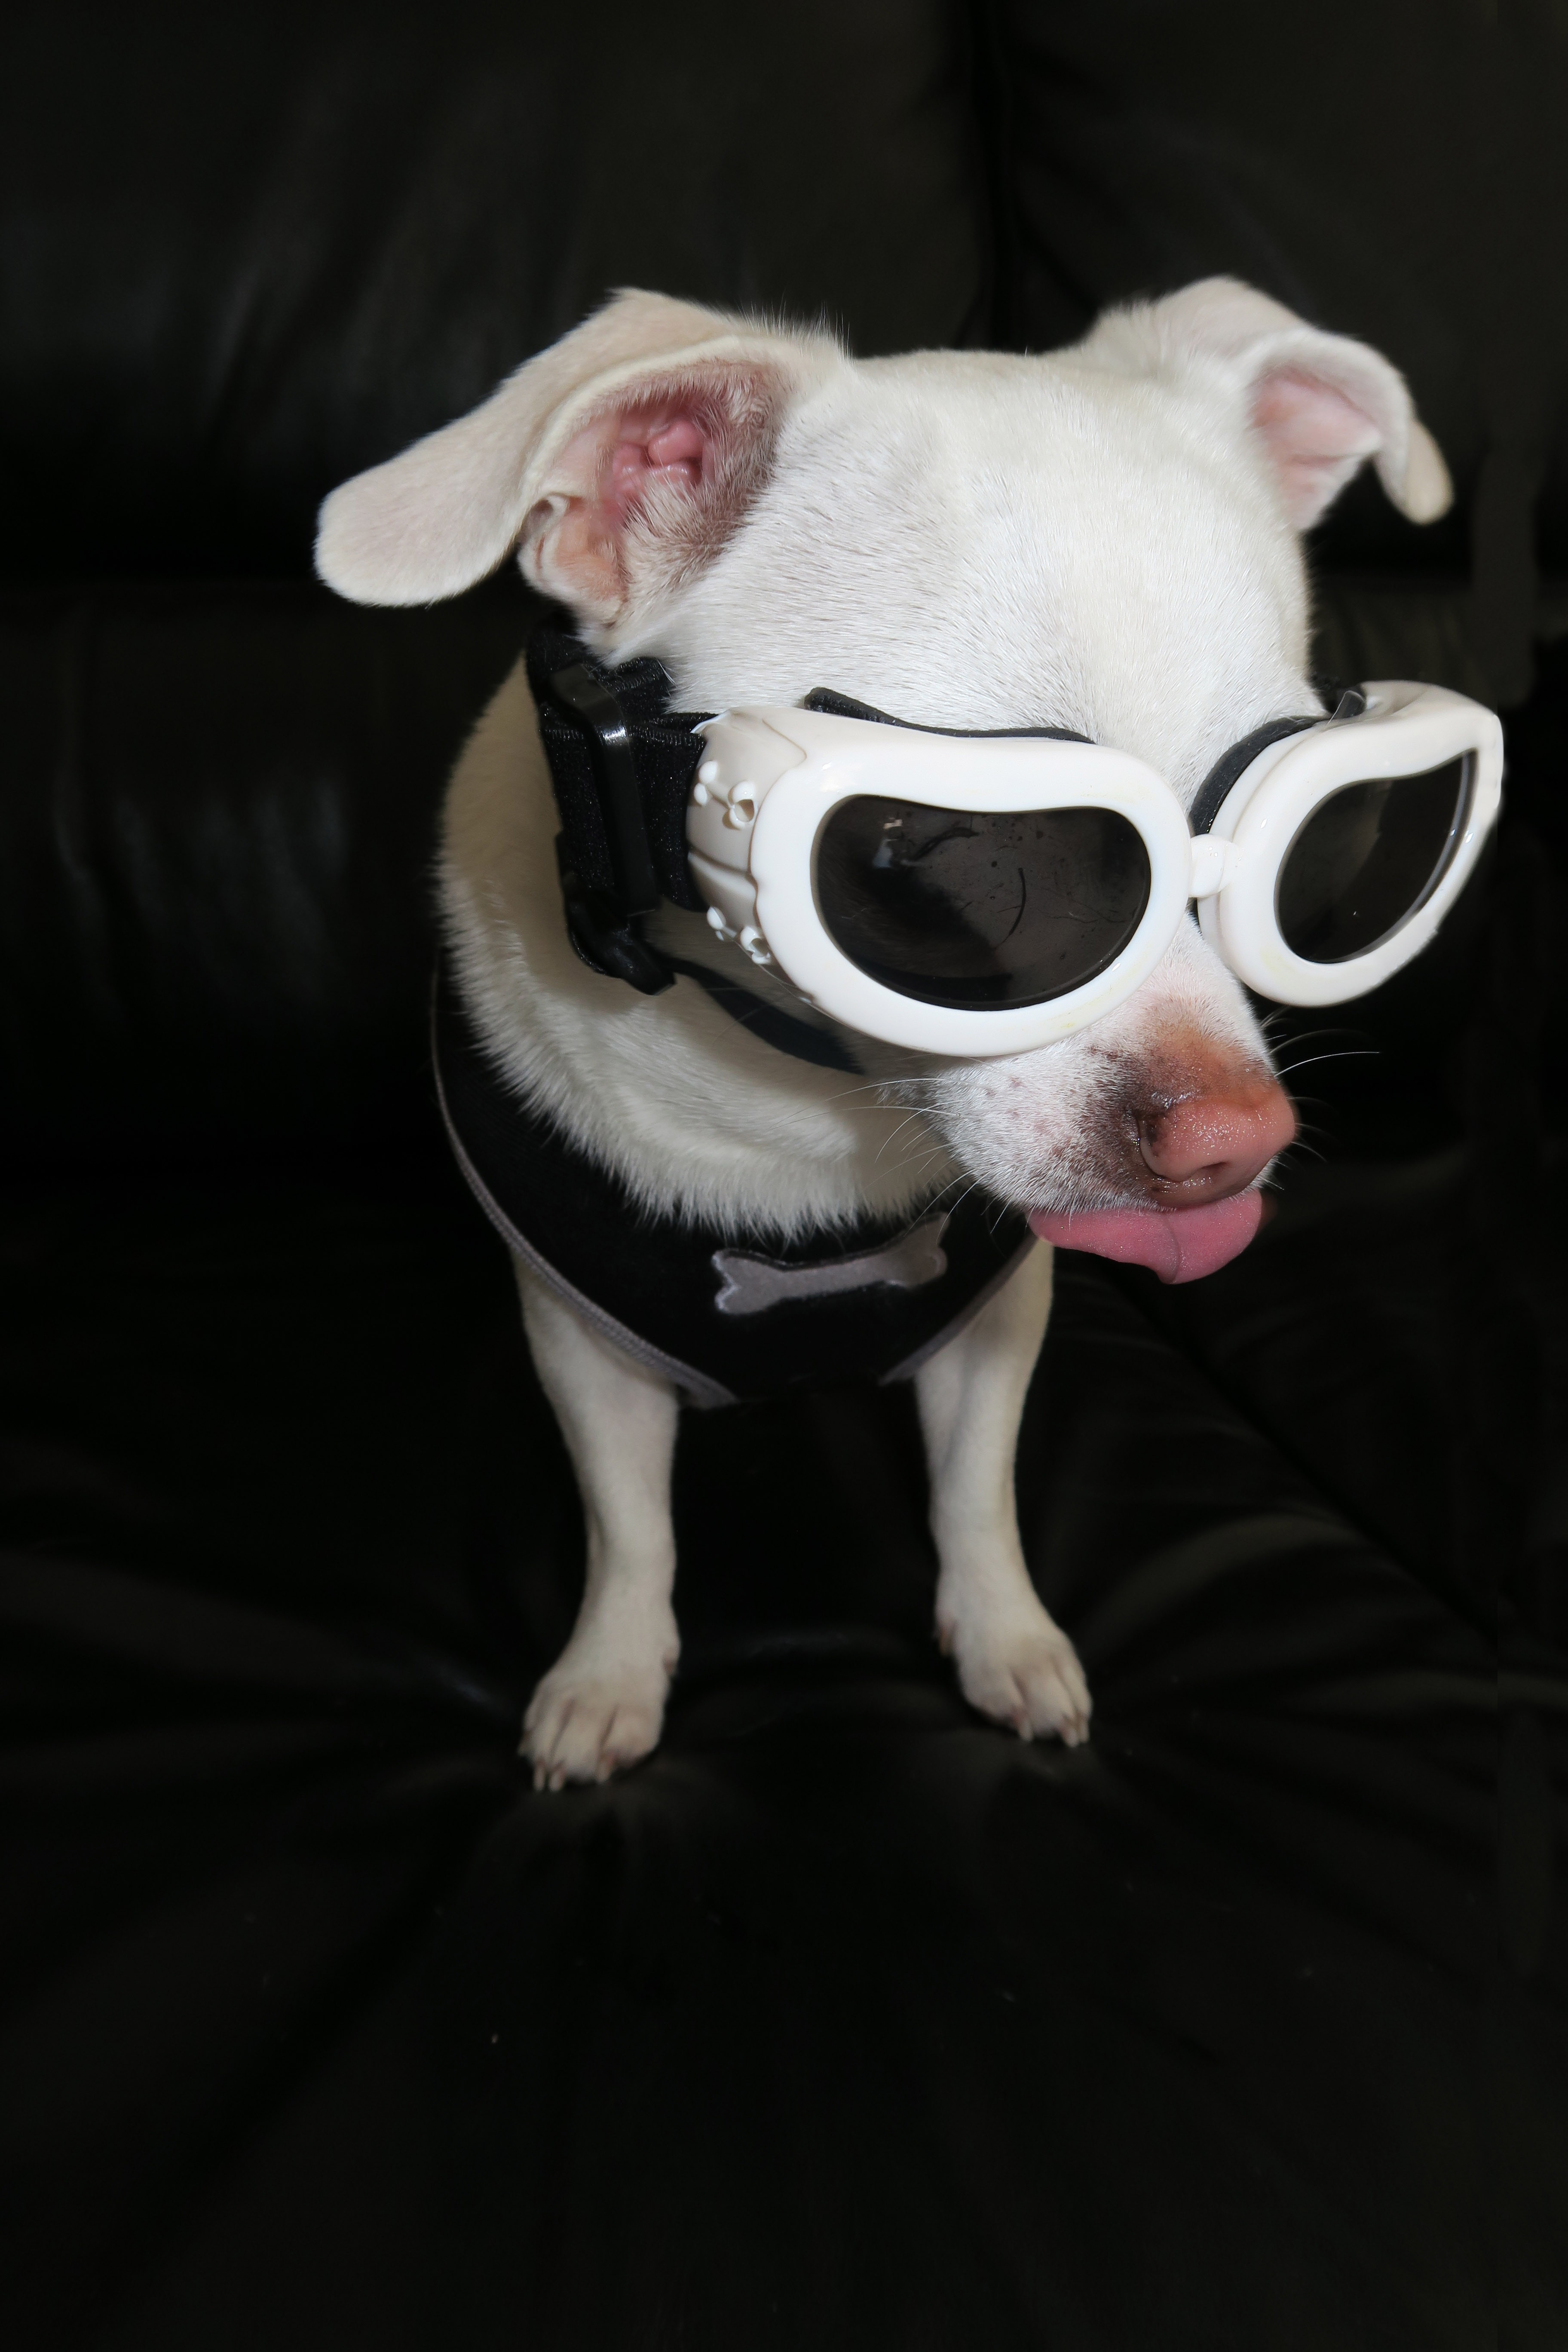
white, puppy, dog, cute, pet, mammal, fun, sunglasses, vertebrate, chihuahua, boston terrier, dog like mammal